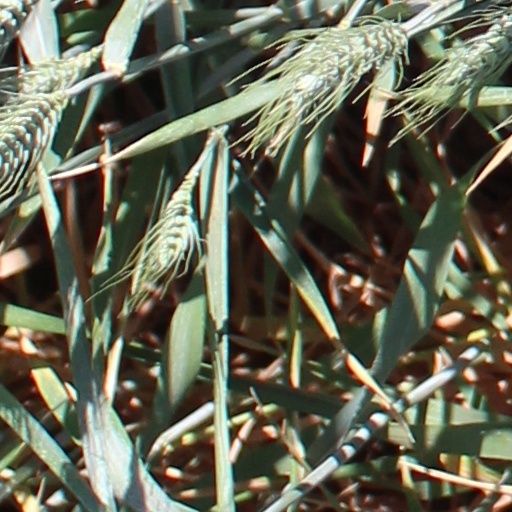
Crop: wheat